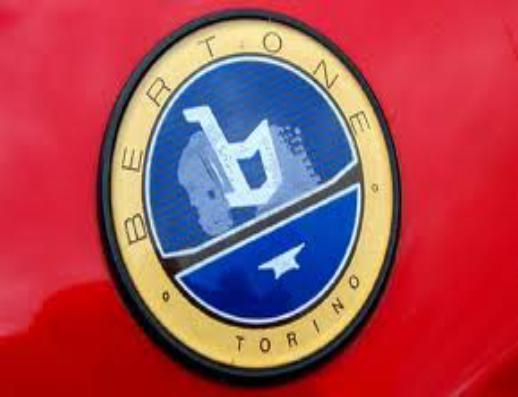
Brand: Bertone
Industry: Transportation